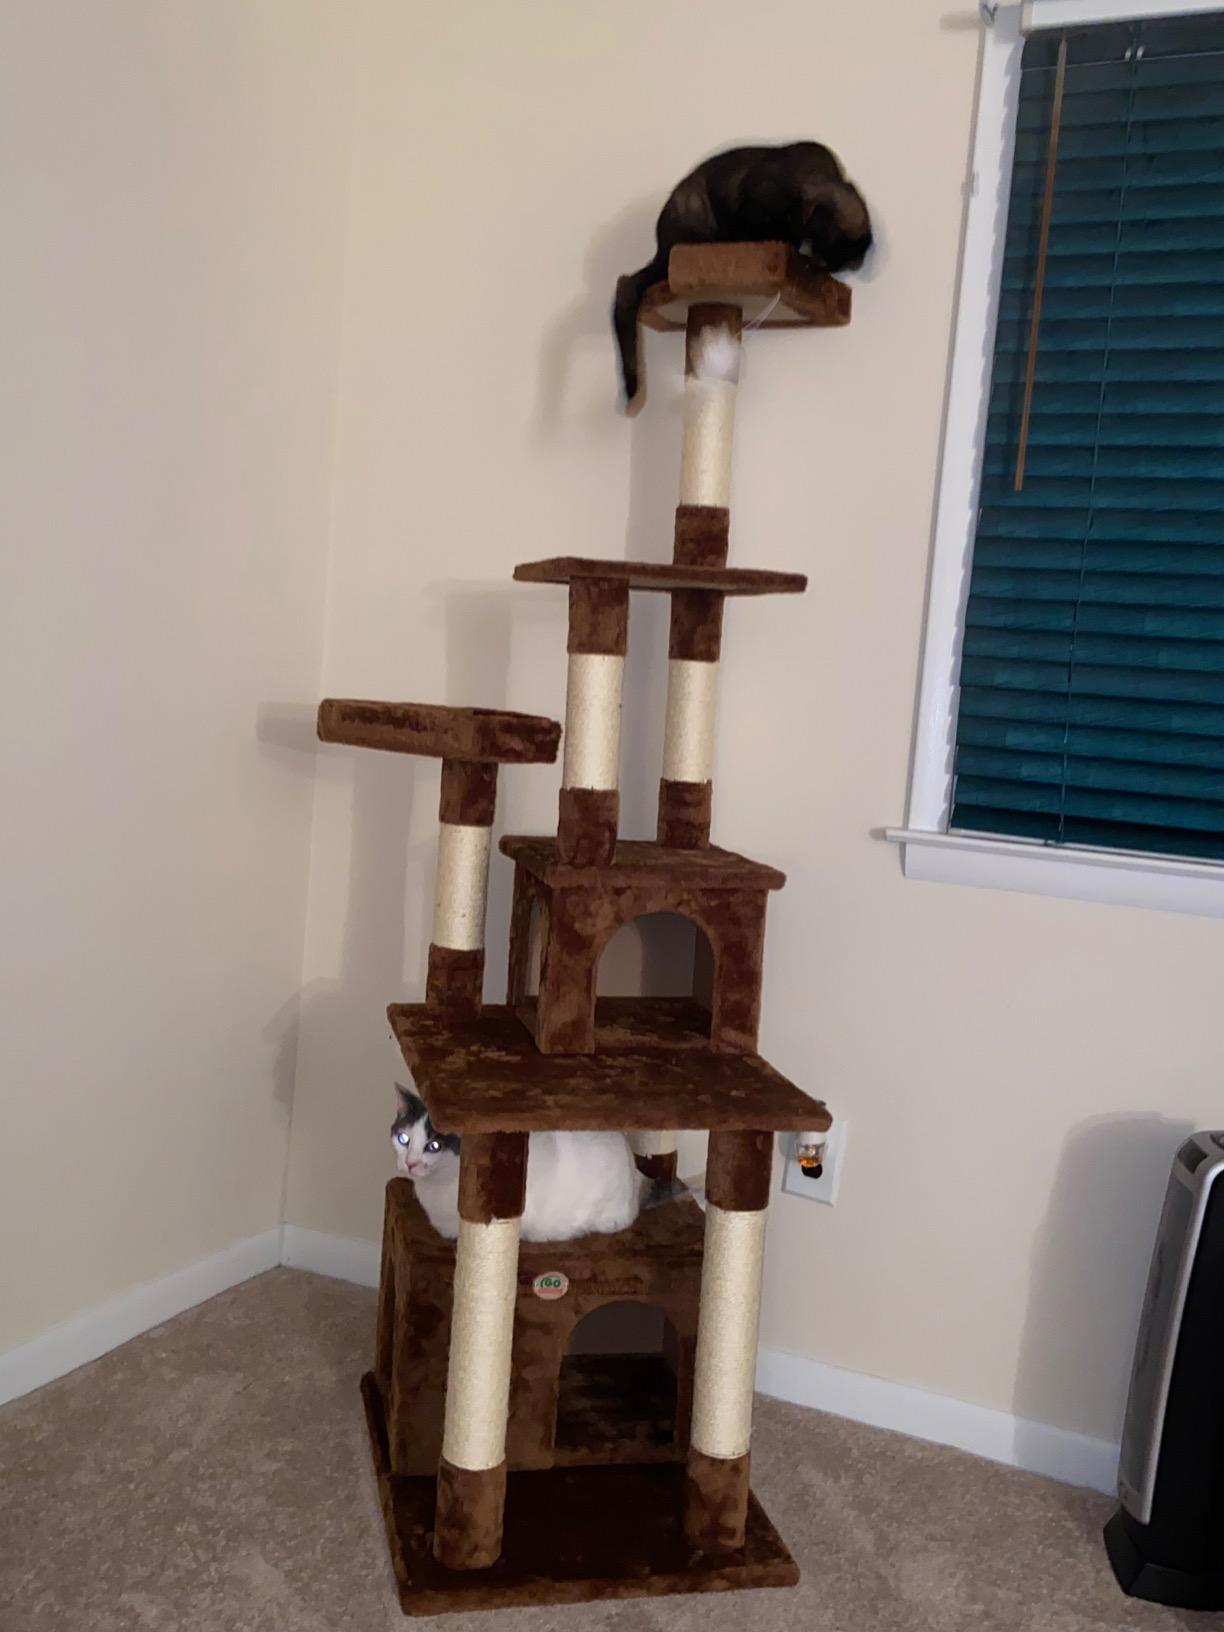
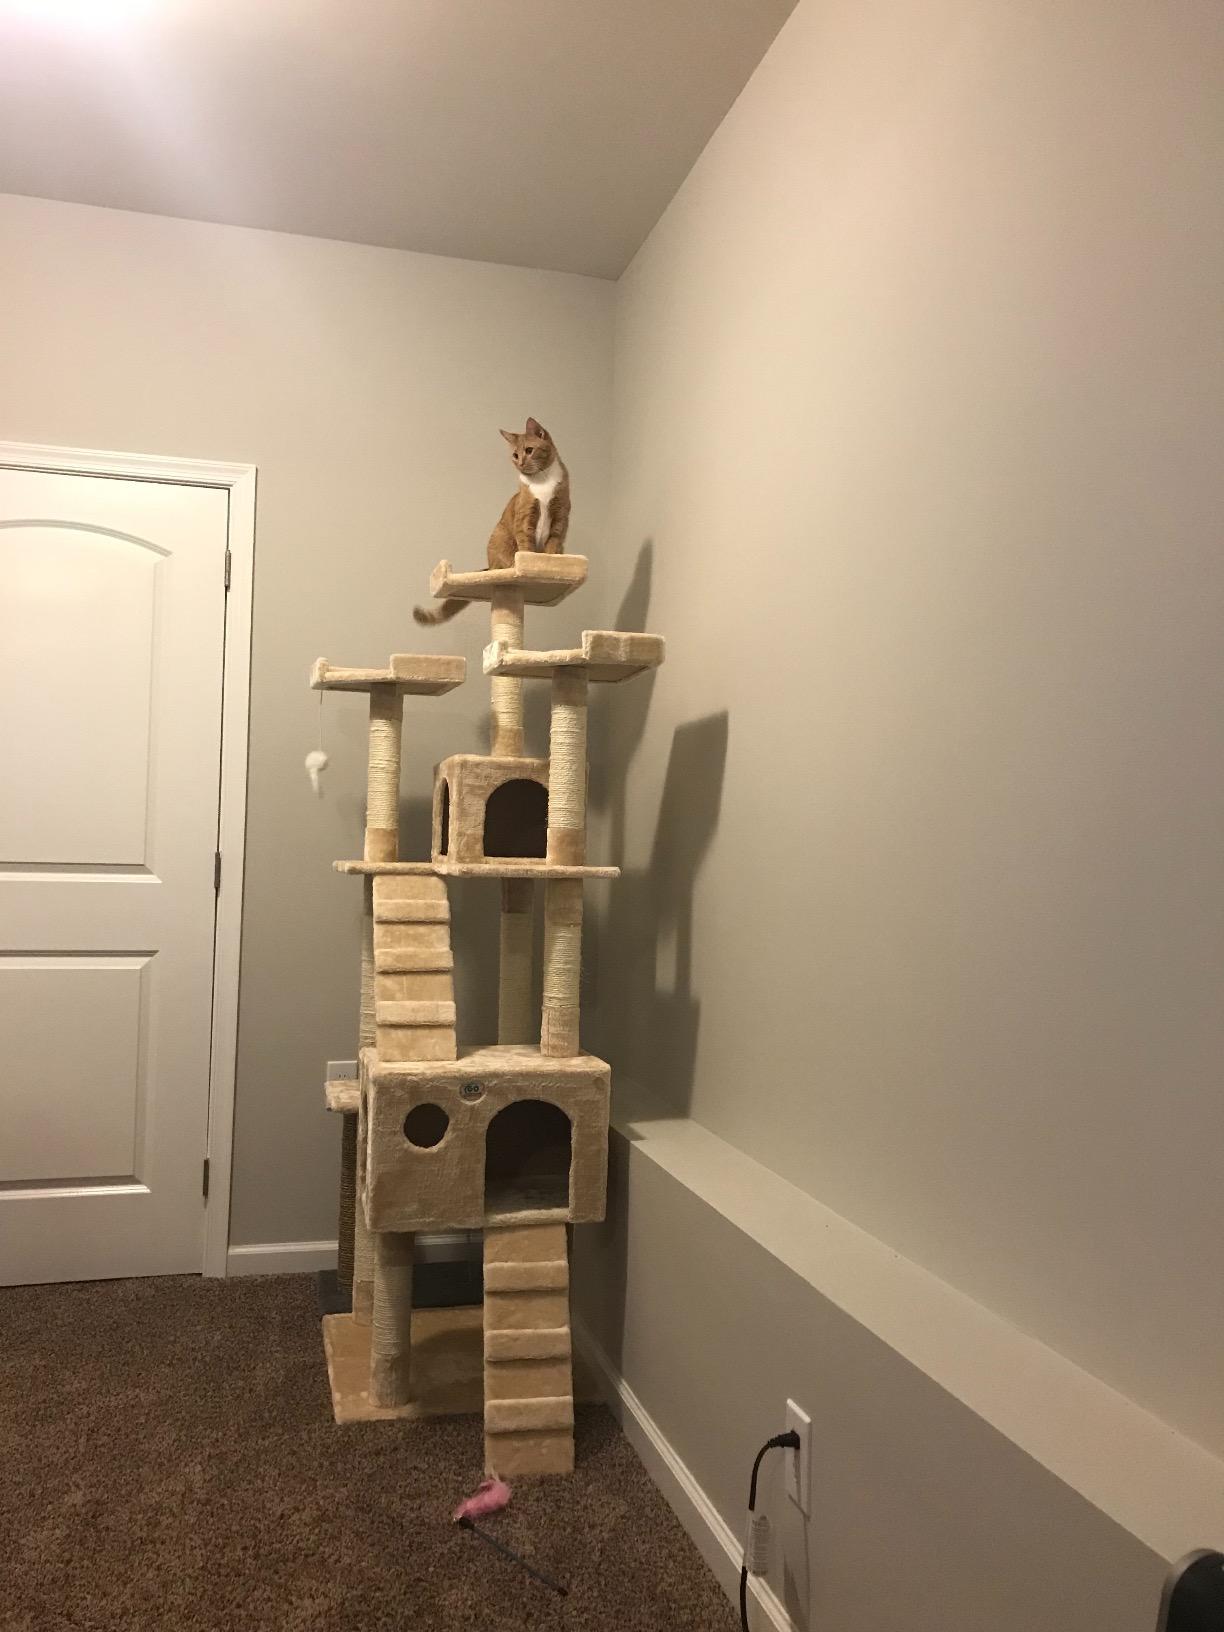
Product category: items_cat tree
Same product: no